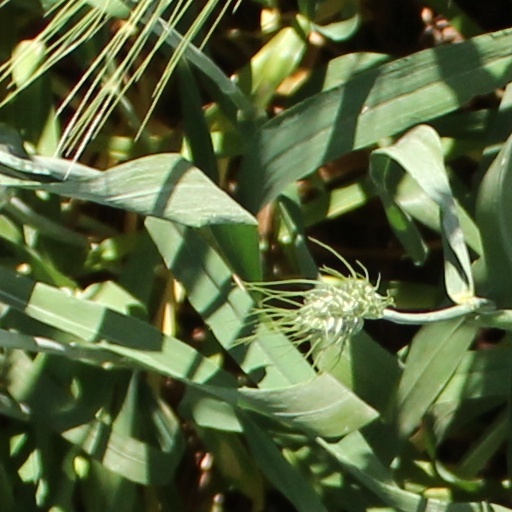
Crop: wheat